History of Waldorf schools

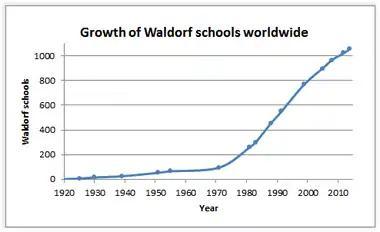
Growth in the number of accredited Waldorf schools from 1919 to 2014

Three-quarters of the Waldorf schools today are located in Europe; schools are now being established in Eastern Europe, where communist regimes forbade Waldorf schools until their overthrow in 1989. In the English-speaking world, there are about 200 schools in the United States, 70 in Australia and New Zealand, 40 in Great Britain, and 30 in Canada; there are also many schools in New Zealand and South Africa.